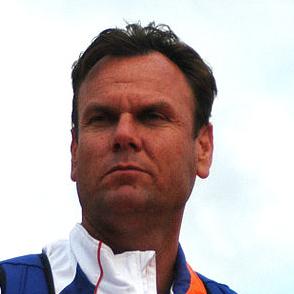
Age: 38